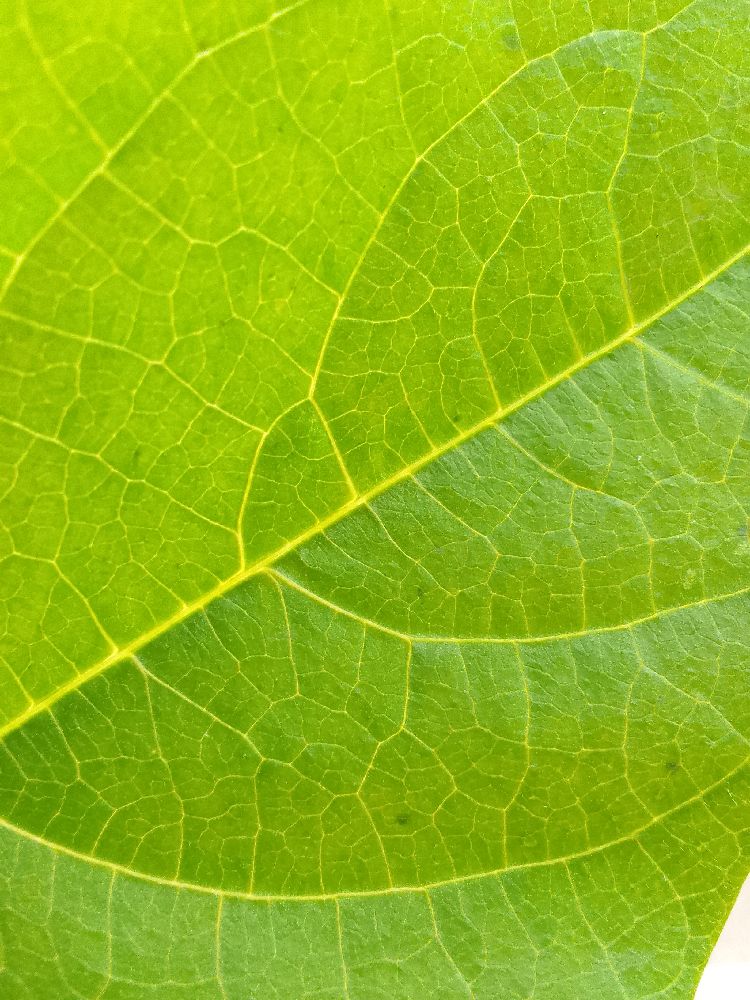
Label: healthy